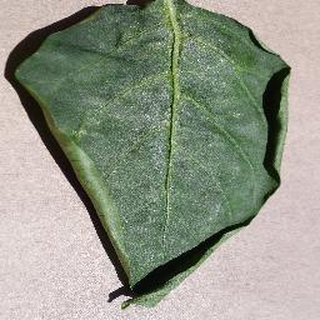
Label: healthy_bell_pepper